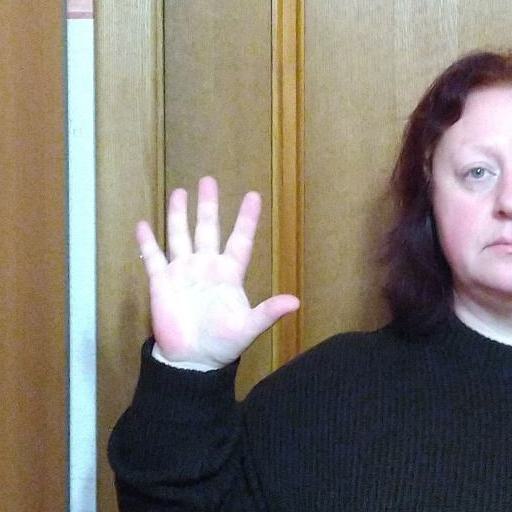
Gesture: palm